Berry Gazi

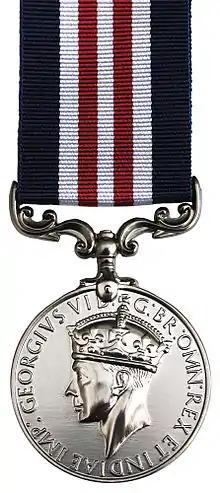
Military Medal as awarded to Berry Gazi

On 1 January 1942, during battles being fought along the Bardia-Tobruk road, Gazi again displayed great courage by taking forward a party to pick up Durban Light Infantry A-Company wounded. L/Cpl A.G. Girardeau (one of the wounded but who was already deceased) had a grenade with the pin drawn in his hand. As the rescuers tended him, the grenade detonated wounding Gazi and four of the stretcher bearers. Although wounded in four places, Gazi continued working, using a German collapsable boat paddle as a crutch and was only evacuated two days later.